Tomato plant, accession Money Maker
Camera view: horizontal (90 deg, fisheye); turntable rotation: 180 degrees
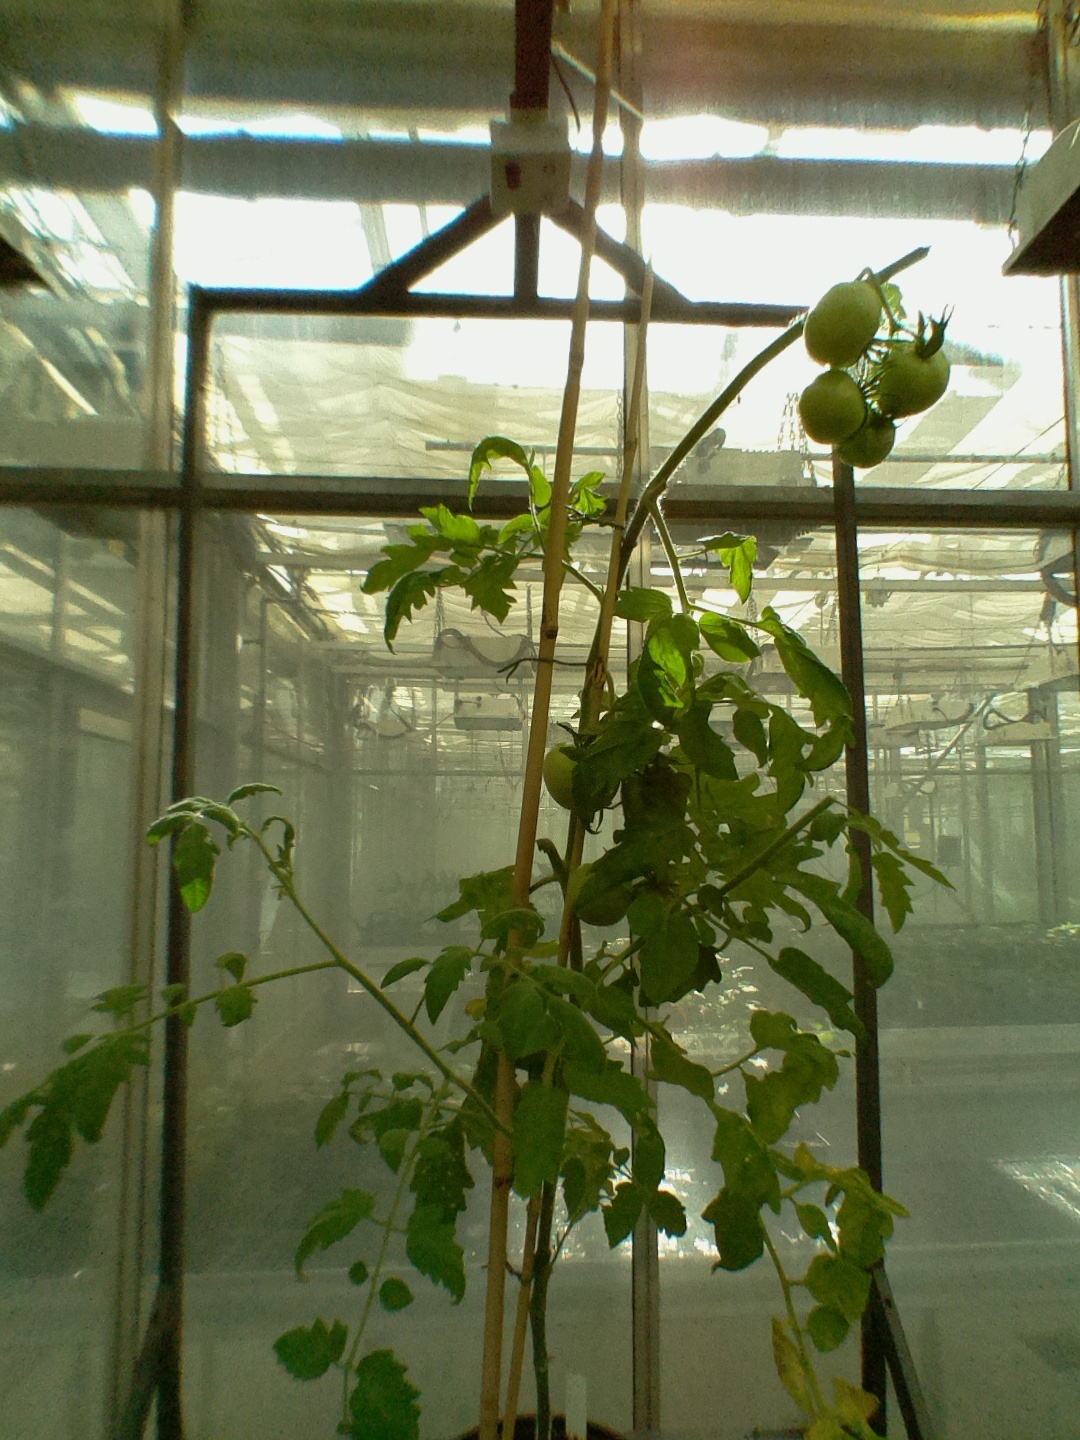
BBCH growth stage 79: 90% -100% of final fruit size